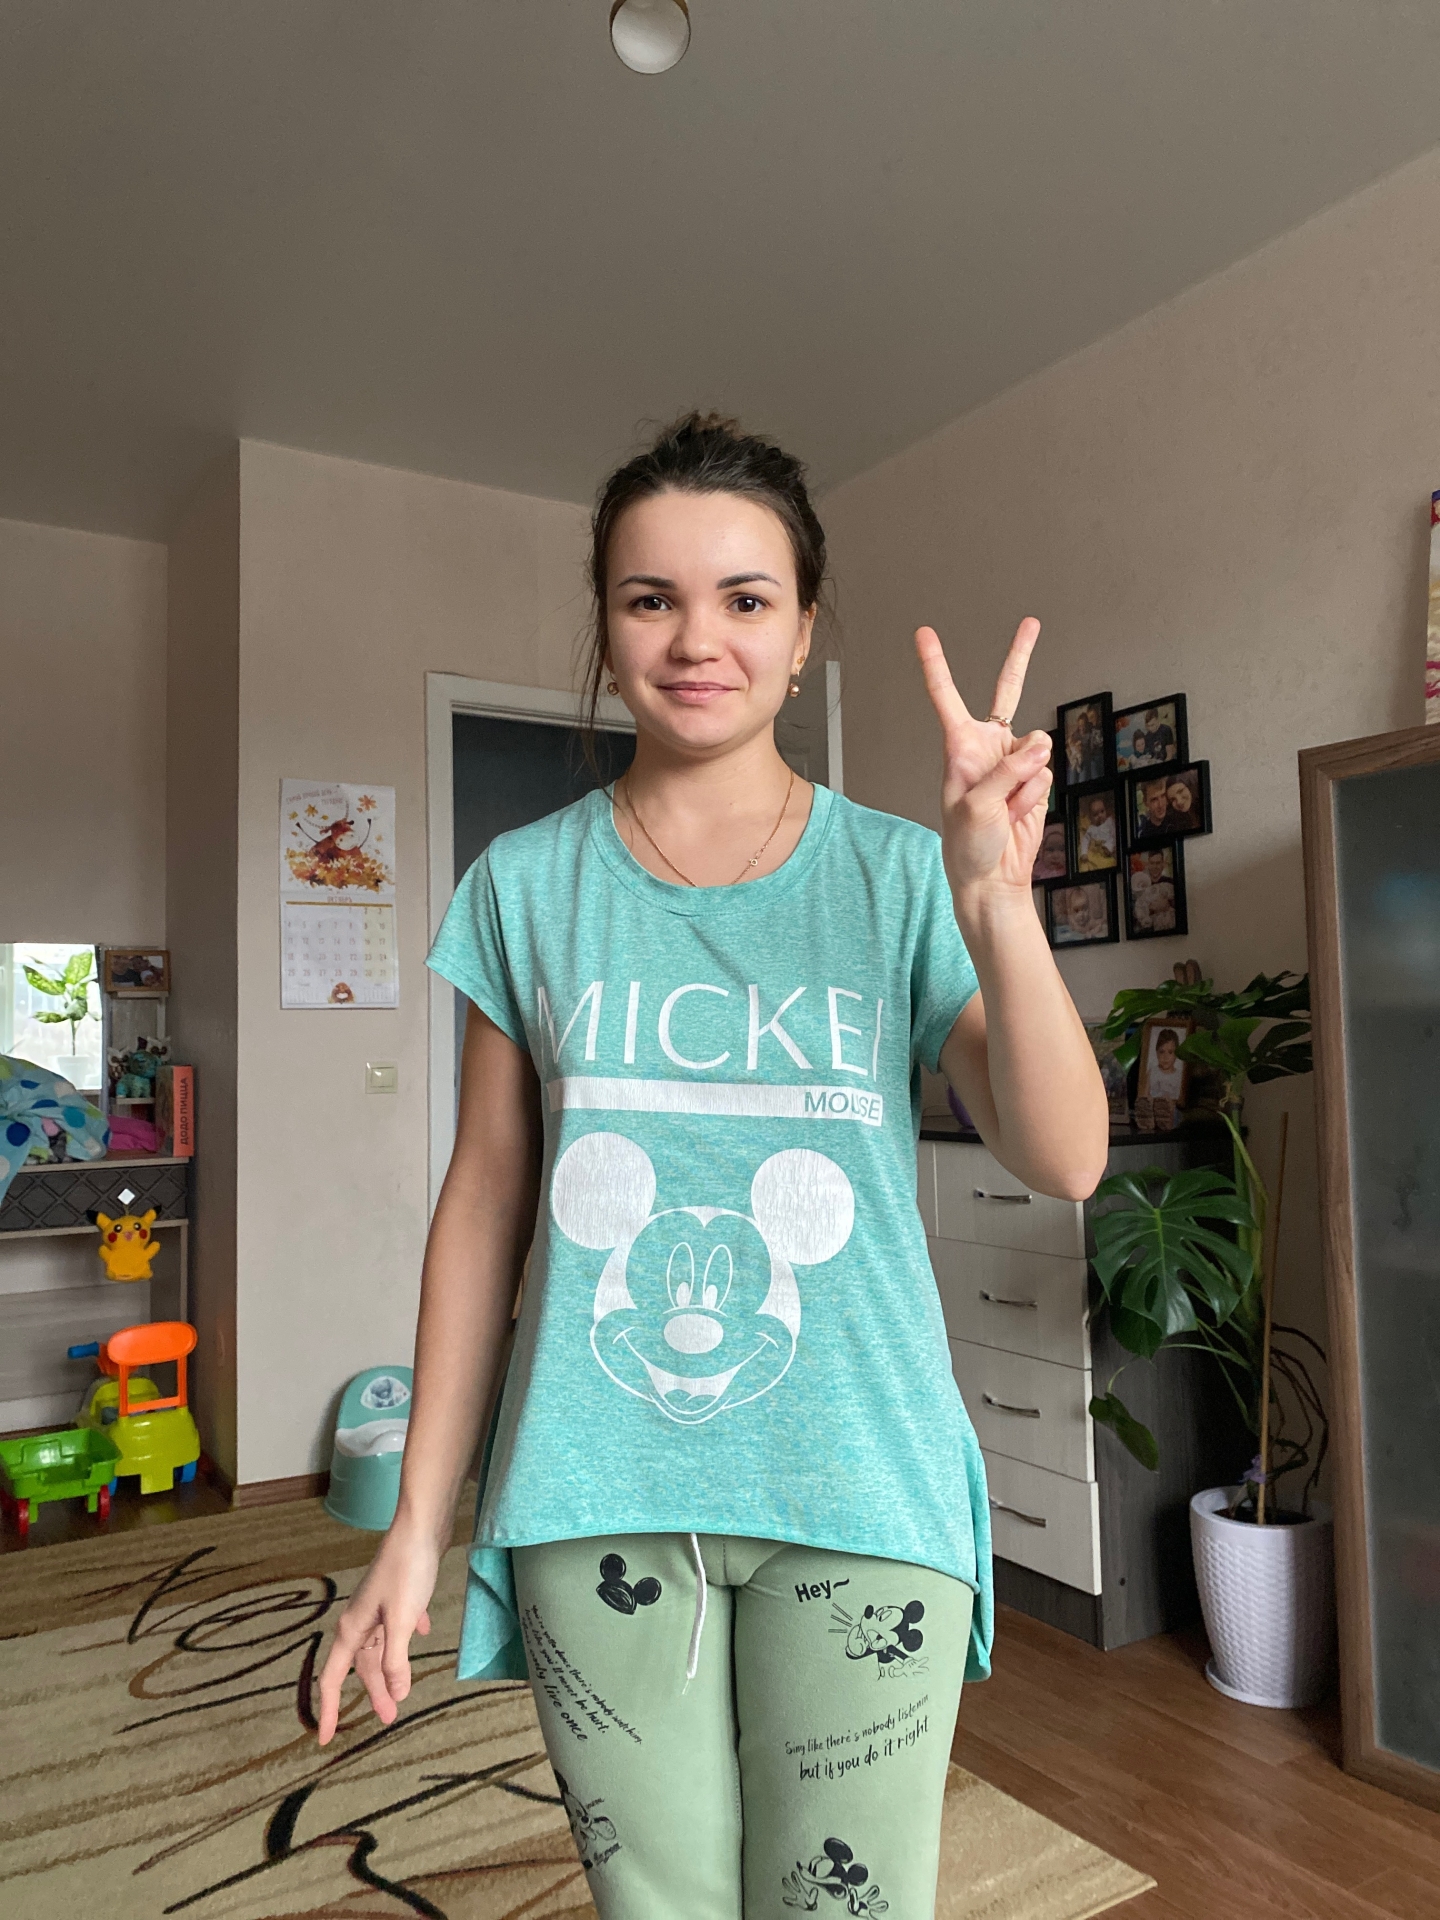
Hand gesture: peace